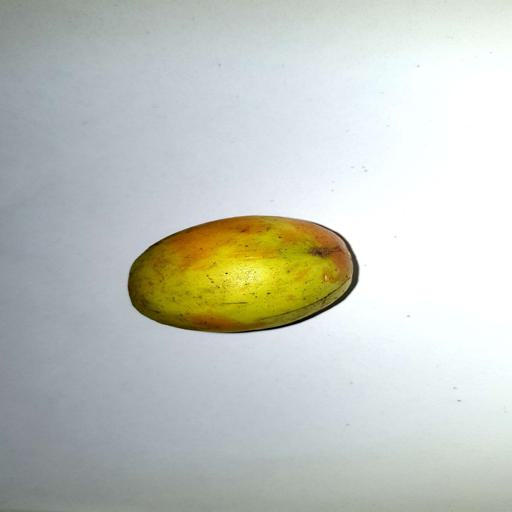
Label: healthy